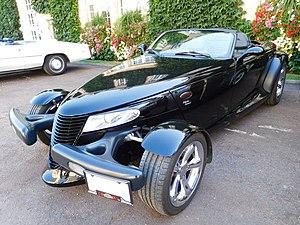
Plymouth Prowler noir de 2000, moteur V6 Chrysler 3,5 L de 253 ch, consommation 10 L/100 km à 90 km/h, 20 CV fiscaux. Collection (Hervé et Sylvie) «